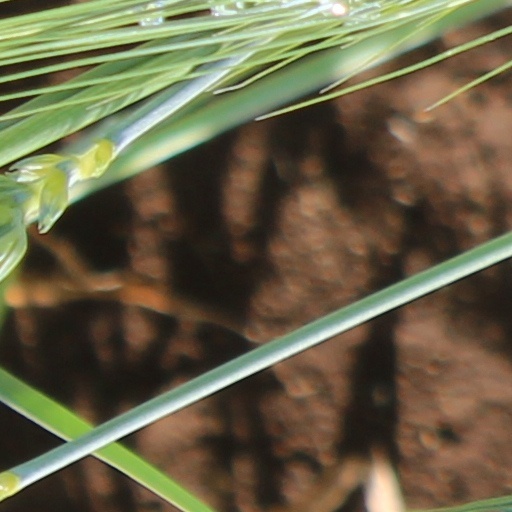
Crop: wheat